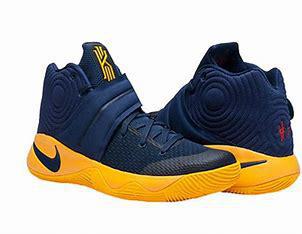
Brand: Nike
Model: Kyrie 2